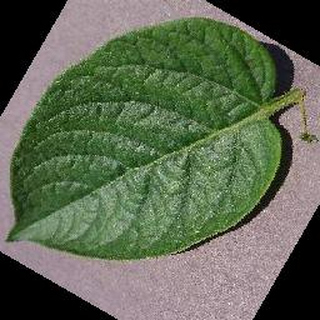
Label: healthy_potato